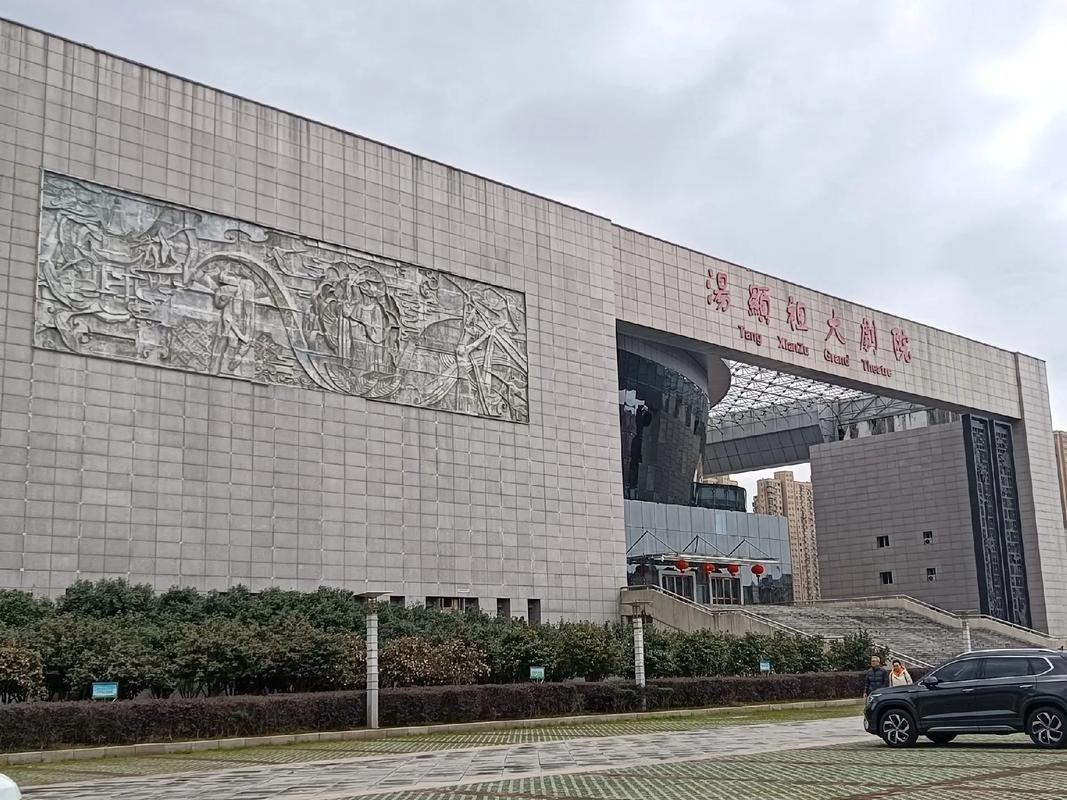
地标名称：汤显祖大剧院
所在城市：抚州市·临川区